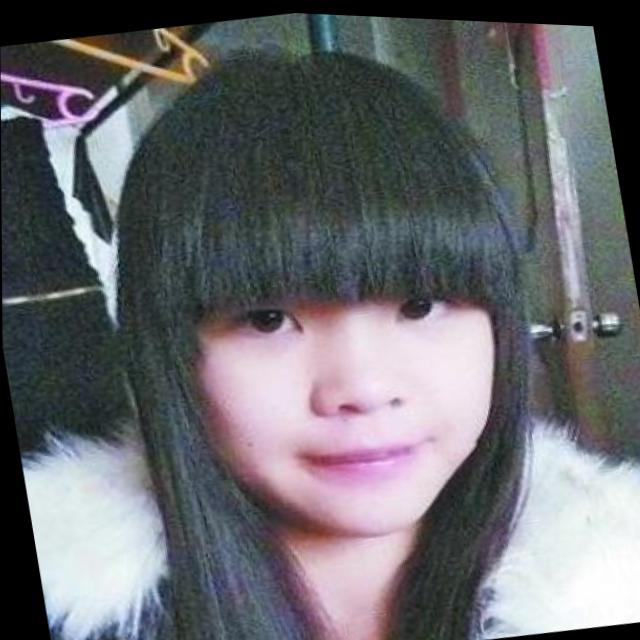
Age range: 13-20